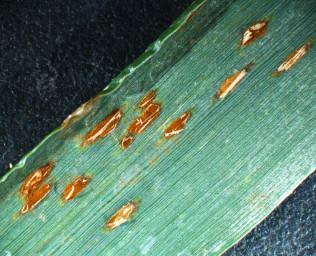
Plant: Wheat
Disease: wheat stem rust